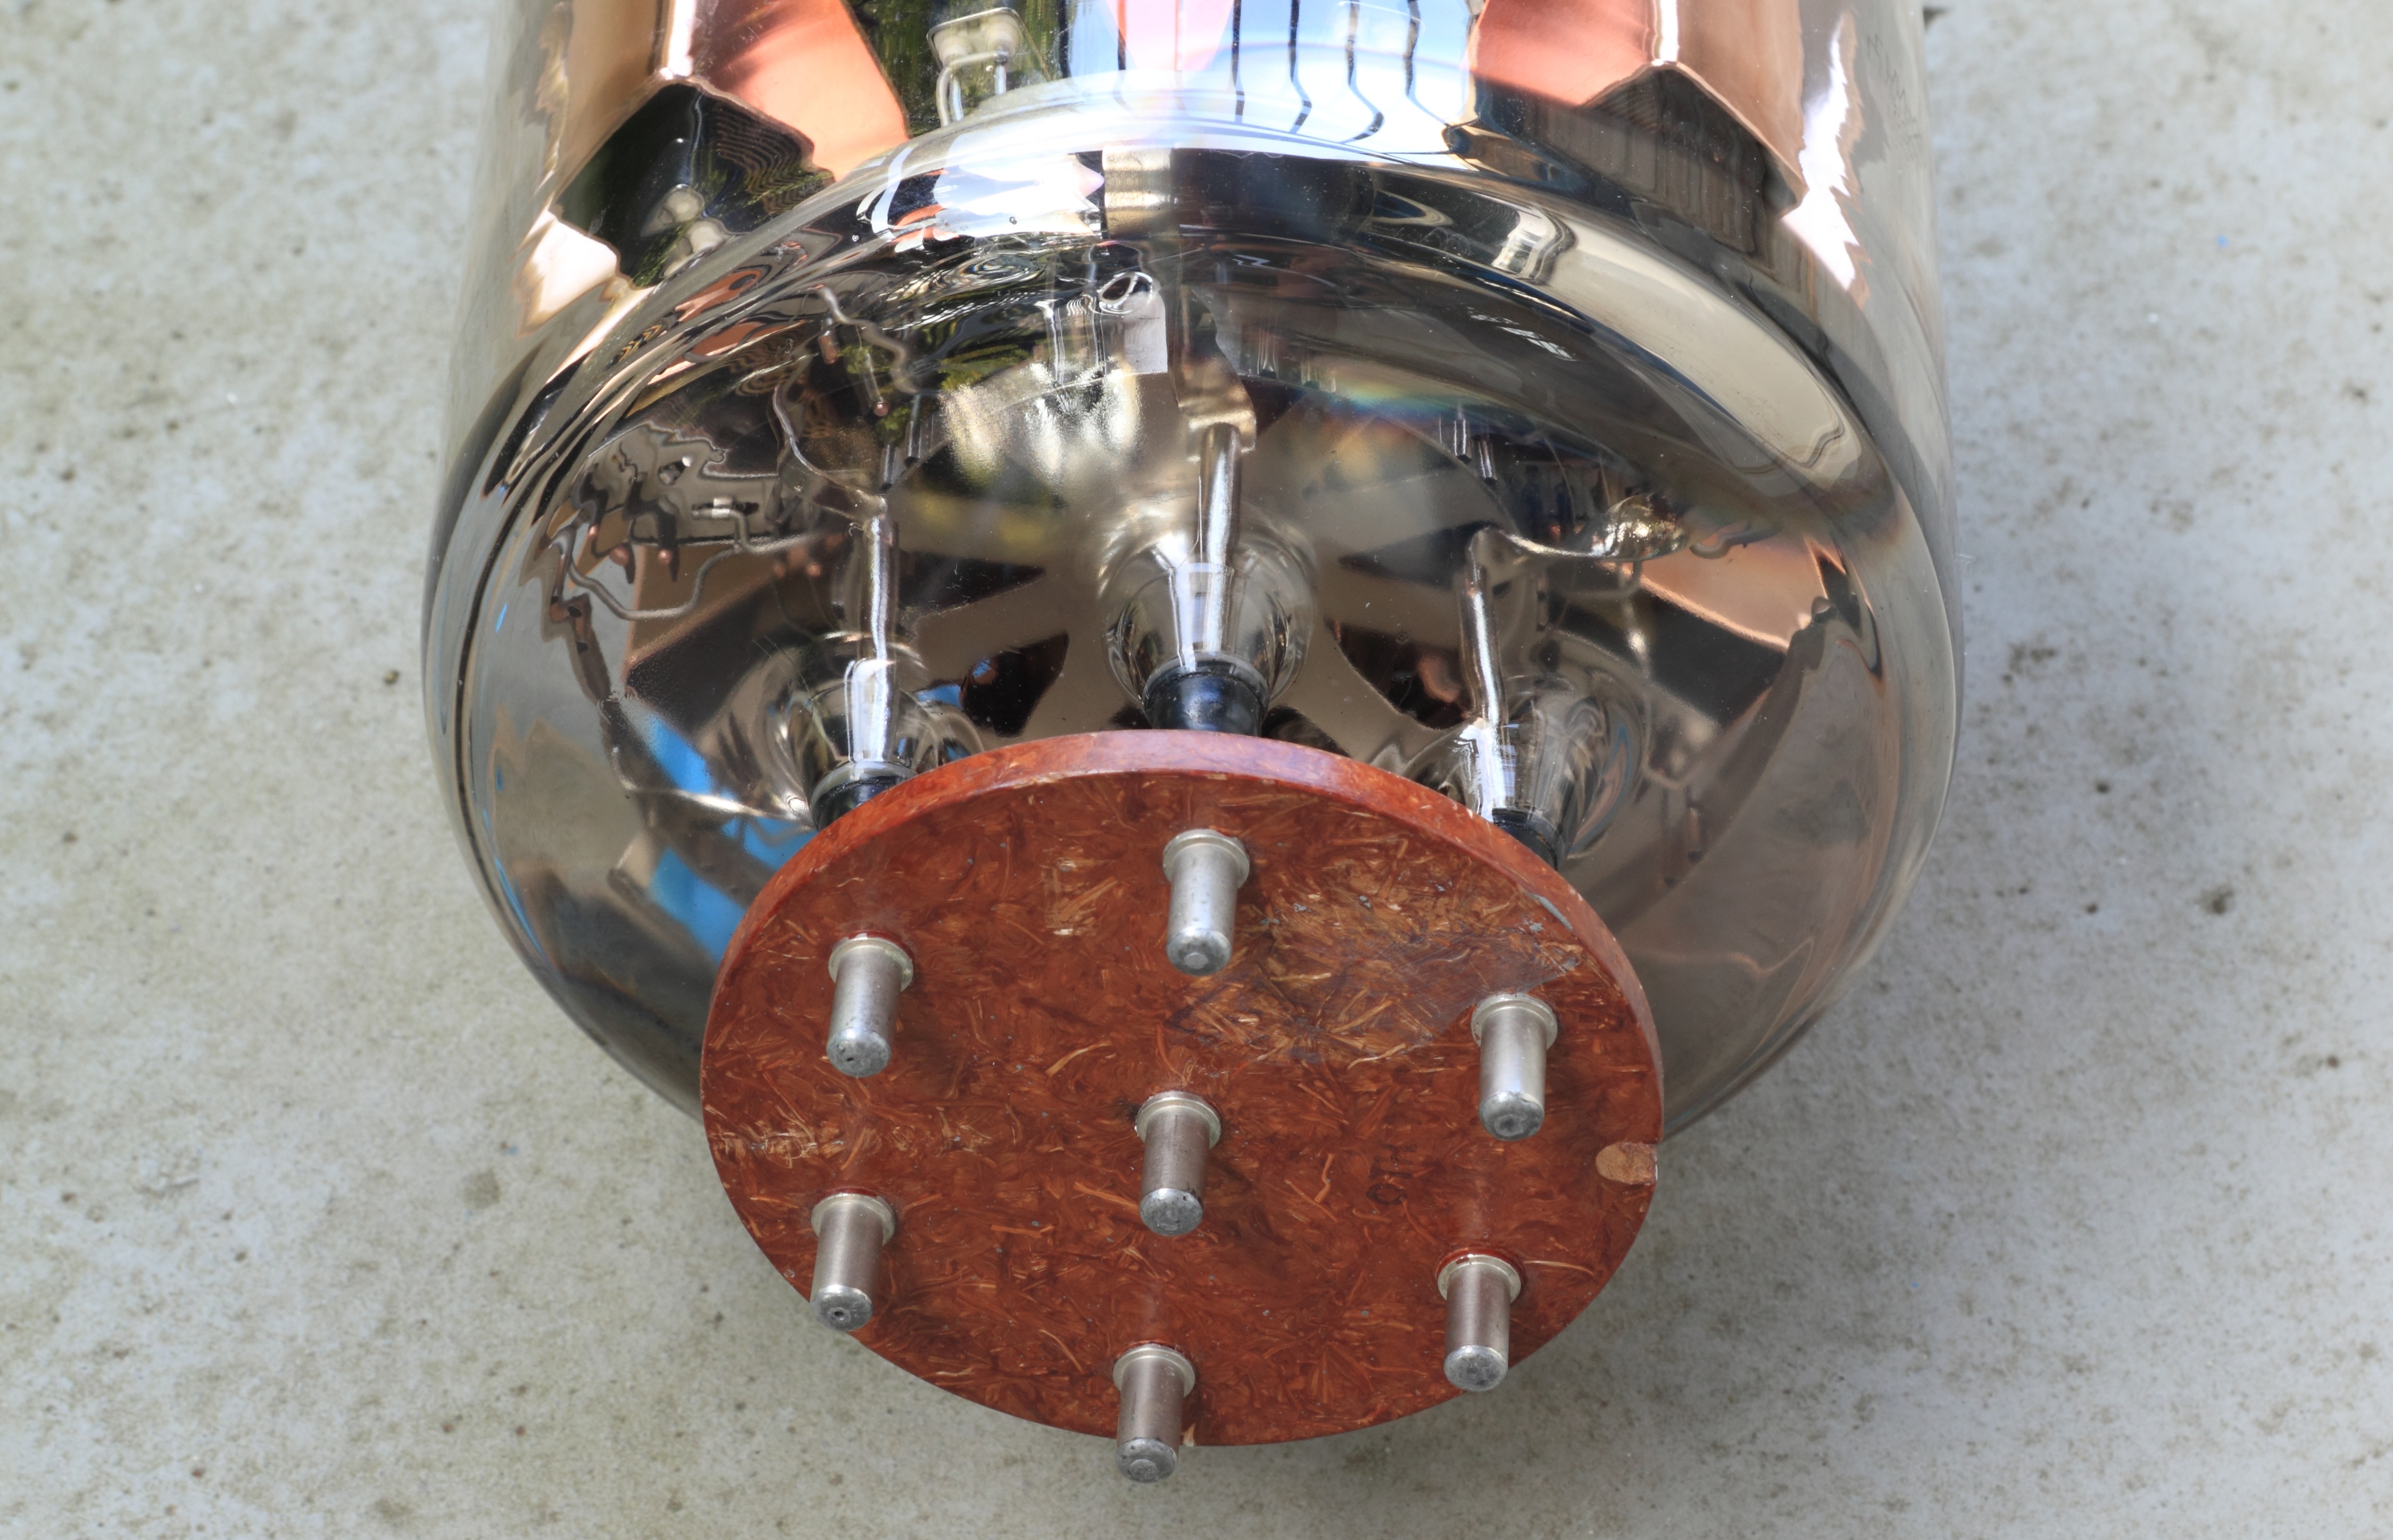
cold, wheel, tube, machine, amplifier, war, electronics, radar, vacuum, soviet, component, modulator, tetrode, gmi 2b